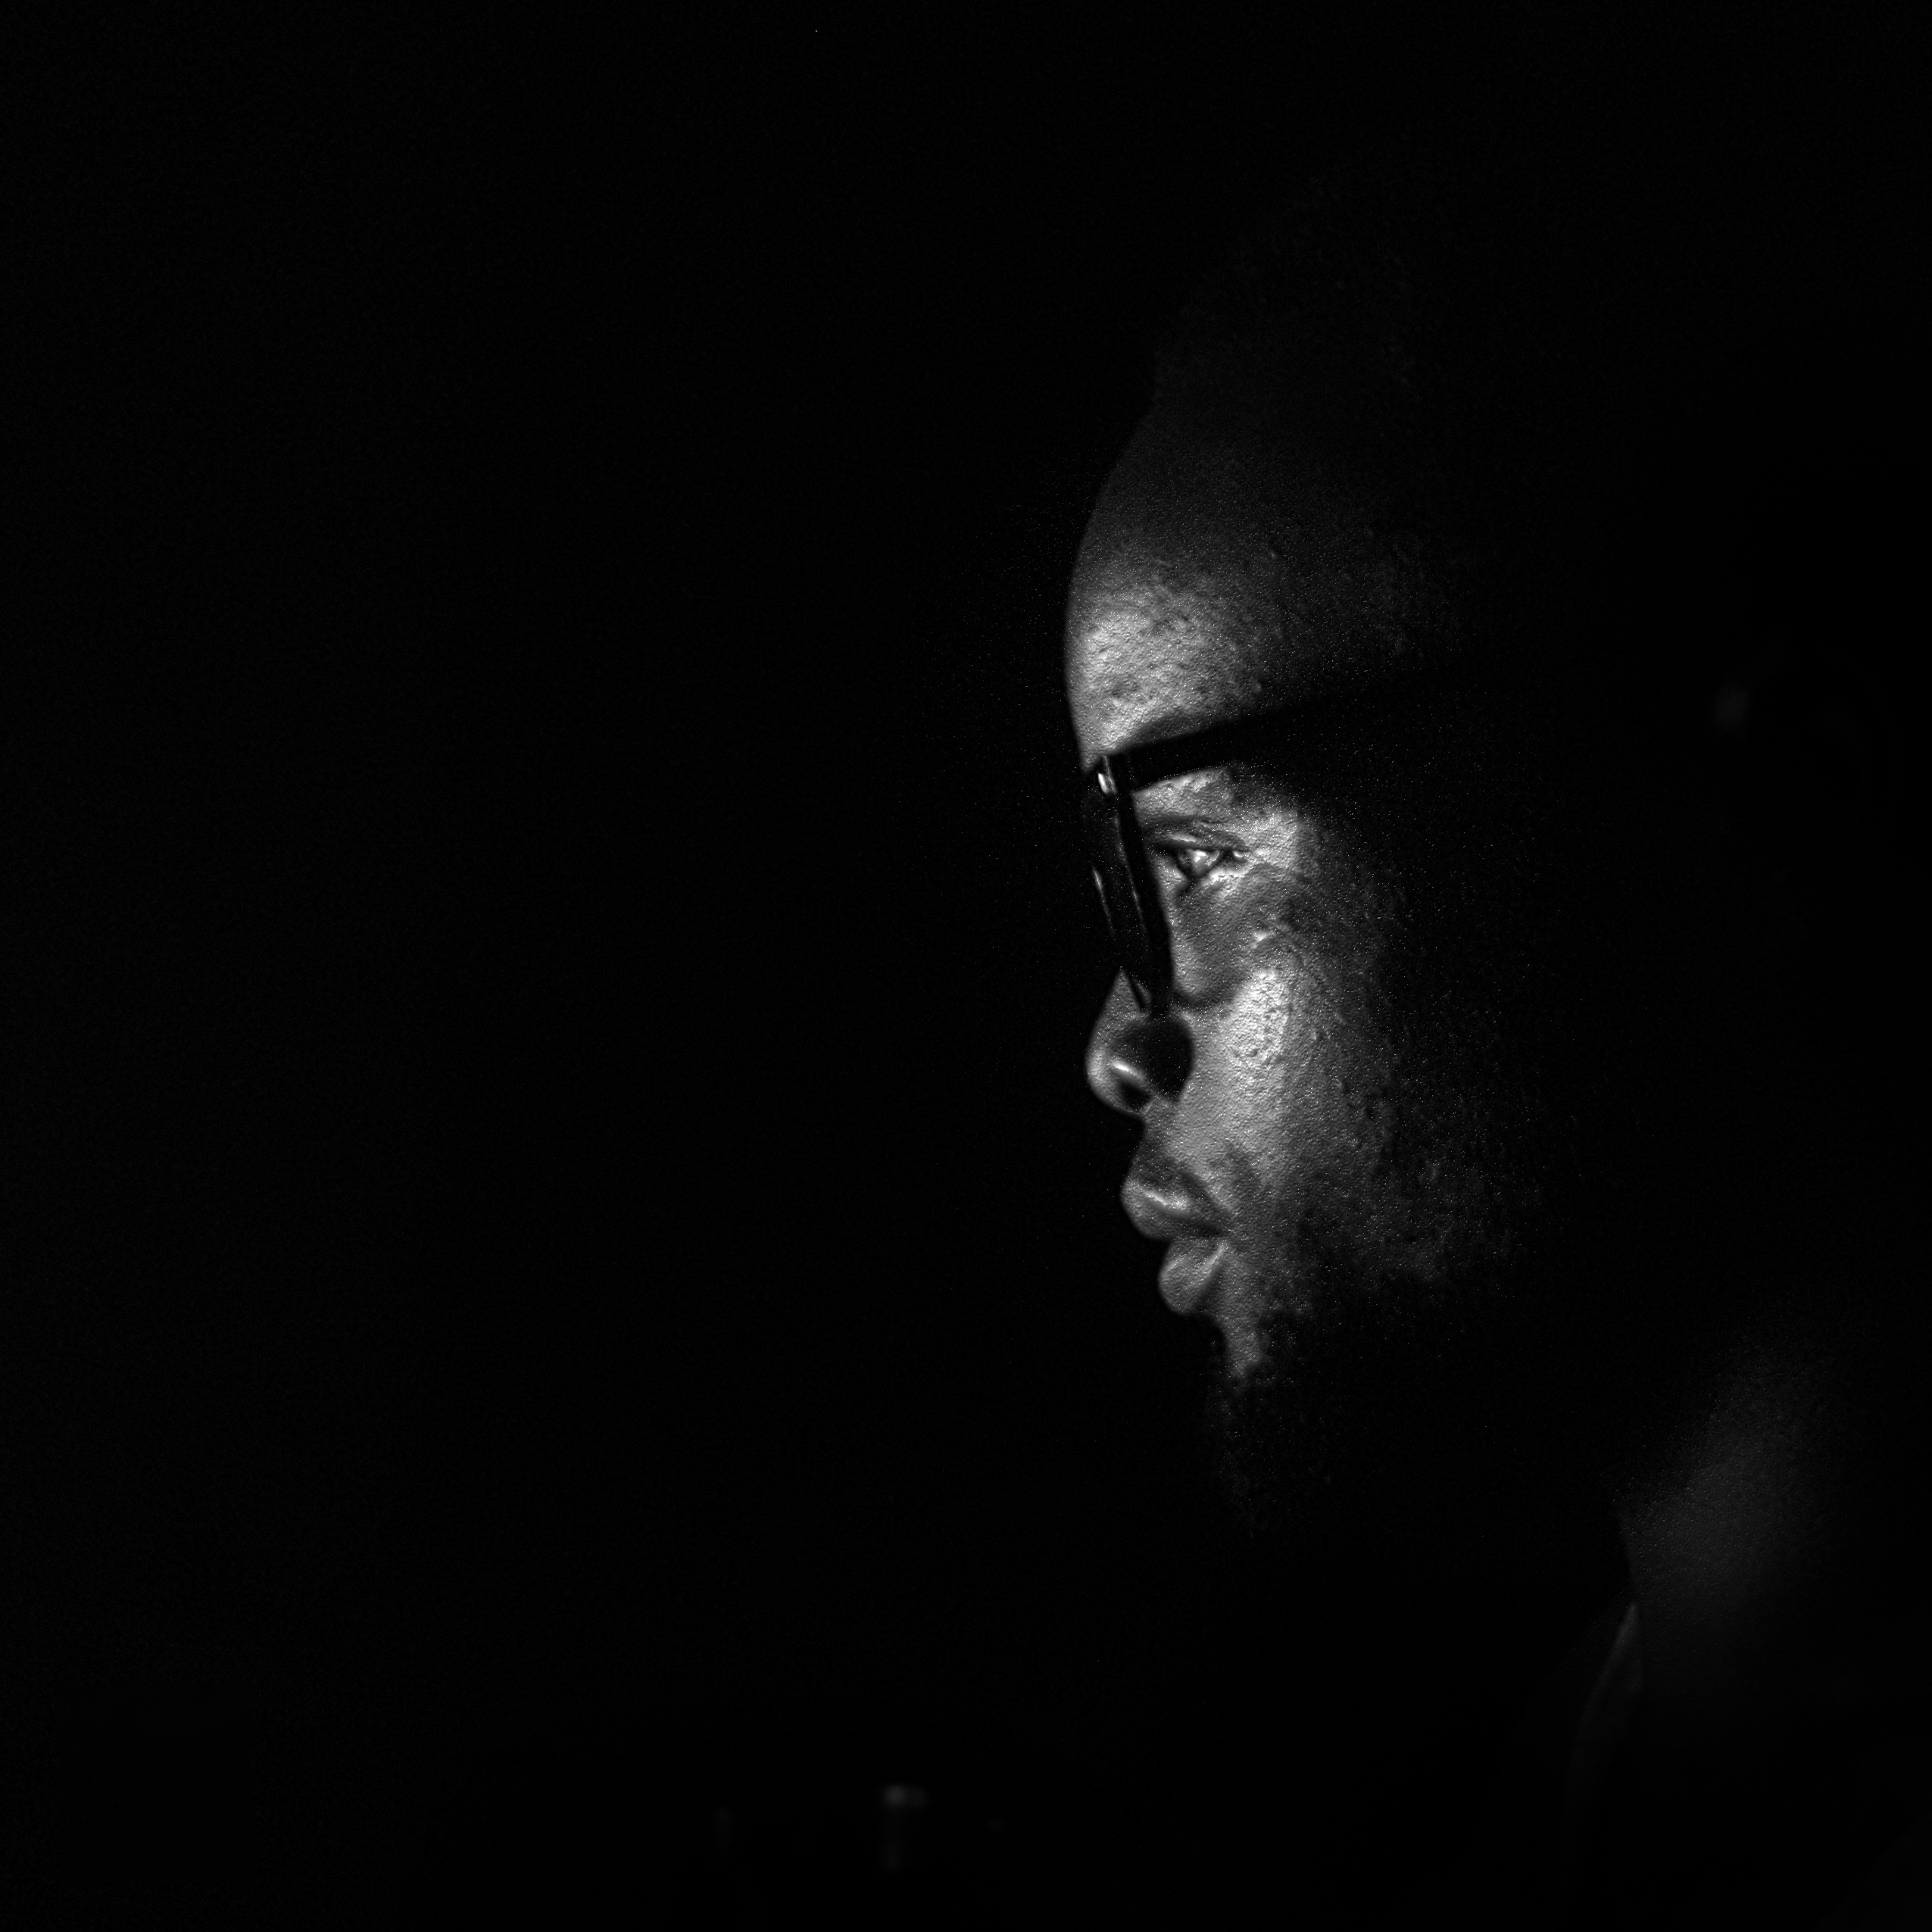
black, white, face, darkness, photograph, black and white, head, light, monochrome, monochrome photography, facial hair, photography, portrait, human, sky, night, beard, flash photography, portrait photography, style, midnight, glasses